Sabhaapathy

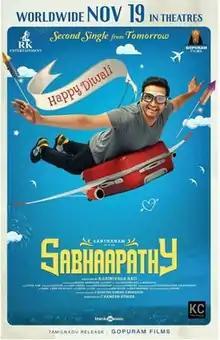
Official film poster

Sabhaapathy is a 2021 Indian Tamil-language comedy film directed by debutant R. Srinivasa Rao and produced by R K Entertainment. The film stars Santhanam and Preeti Verma in the lead roles and the music is composed by Sam C. S. The film released theatrically on 19 November 2021 to moderate reviews from critics but ended up as a failure in the box office. The satellite and streaming rights were sold to Colors Tamil and Amazon Prime Video and Aha respectively.